Beckwith, North Yorkshire

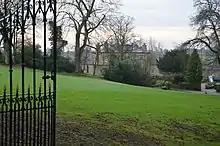
Beckwith House

The place name was first recorded in about 972 as "bec wudu", Old English for "beech wood". The place was historically a hamlet in the ancient parish of Pannal in the West Riding of Yorkshire. It was the ancient seat of the Beckwith family, which owned property here until 1753. It gave its name to the now larger village of Beckwithshaw, 1 mile to the west.